Yamurikuma

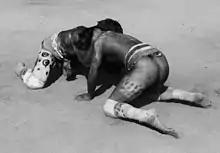
huka-huka wrestlers

During these wrestling matches the opponents face each other, and rotate clockwise while grunting like a jaguar. They then kneel to the ground, shake each other's hands, then begin to wrestle.